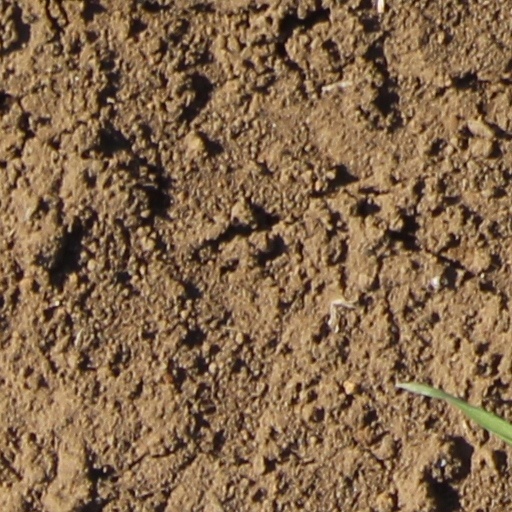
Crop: wheat